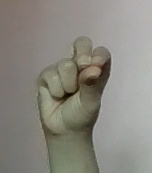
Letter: gaaf